Abbott ministry

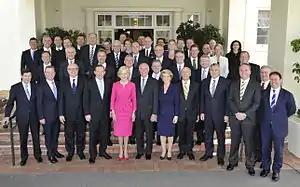
Governor-General Quentin Bryce with the Abbott ministry

The Abbott ministry (Liberal–National Coalition) was the 68th ministry of the Government of Australia. It succeeded the second Rudd ministry after a federal election that took place on 7 September 2013. It was led by Prime Minister, Tony Abbott.